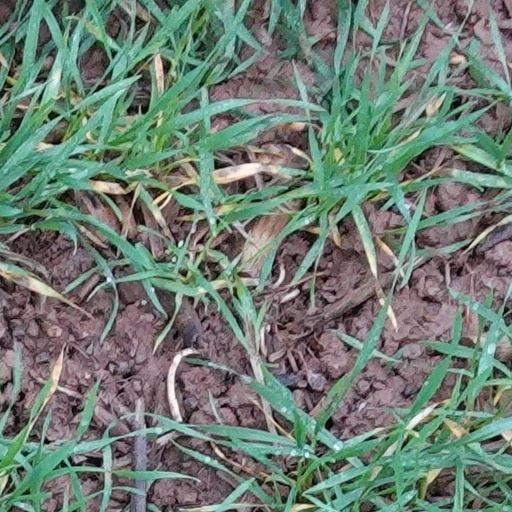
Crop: wheat